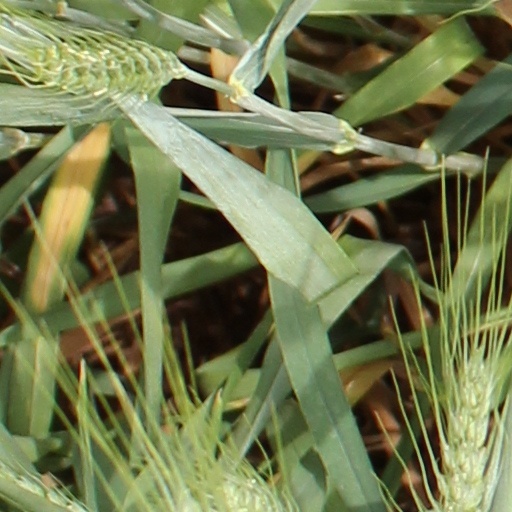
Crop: wheat